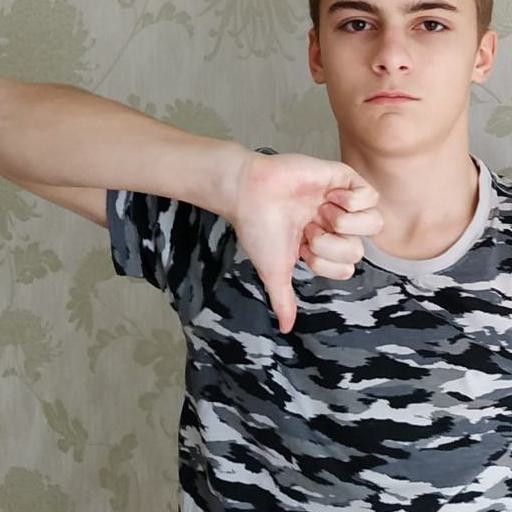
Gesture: dislike